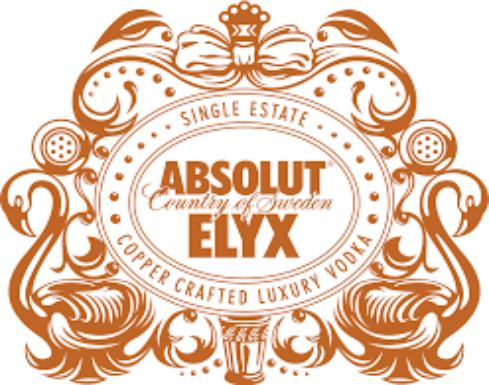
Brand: Absolut
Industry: Others